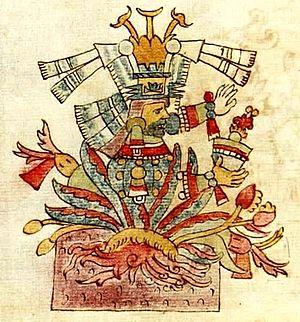
Le Codex Ríos, appelé aussi Codex Vaticanus A ou Codex Vaticanus 3738, est une copie augmentée et traduite en italien du codex aztèque dit Telleriano-Remensis.Il est classé dans le groupe Borgia.
Mayahuel est, dans la mythologie aztèque, la déesse de la fertilité, de l'abondance, de l'ébriété mystique et de l'agave. Selon une version elle est l'épouse de Patecatl ou autre version la sœur. Elle est aussi la mère des 400 Centzontotochtin, dieux de l'ivresse.